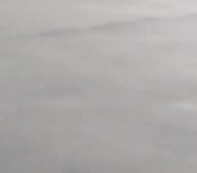
Surface type: asphalt